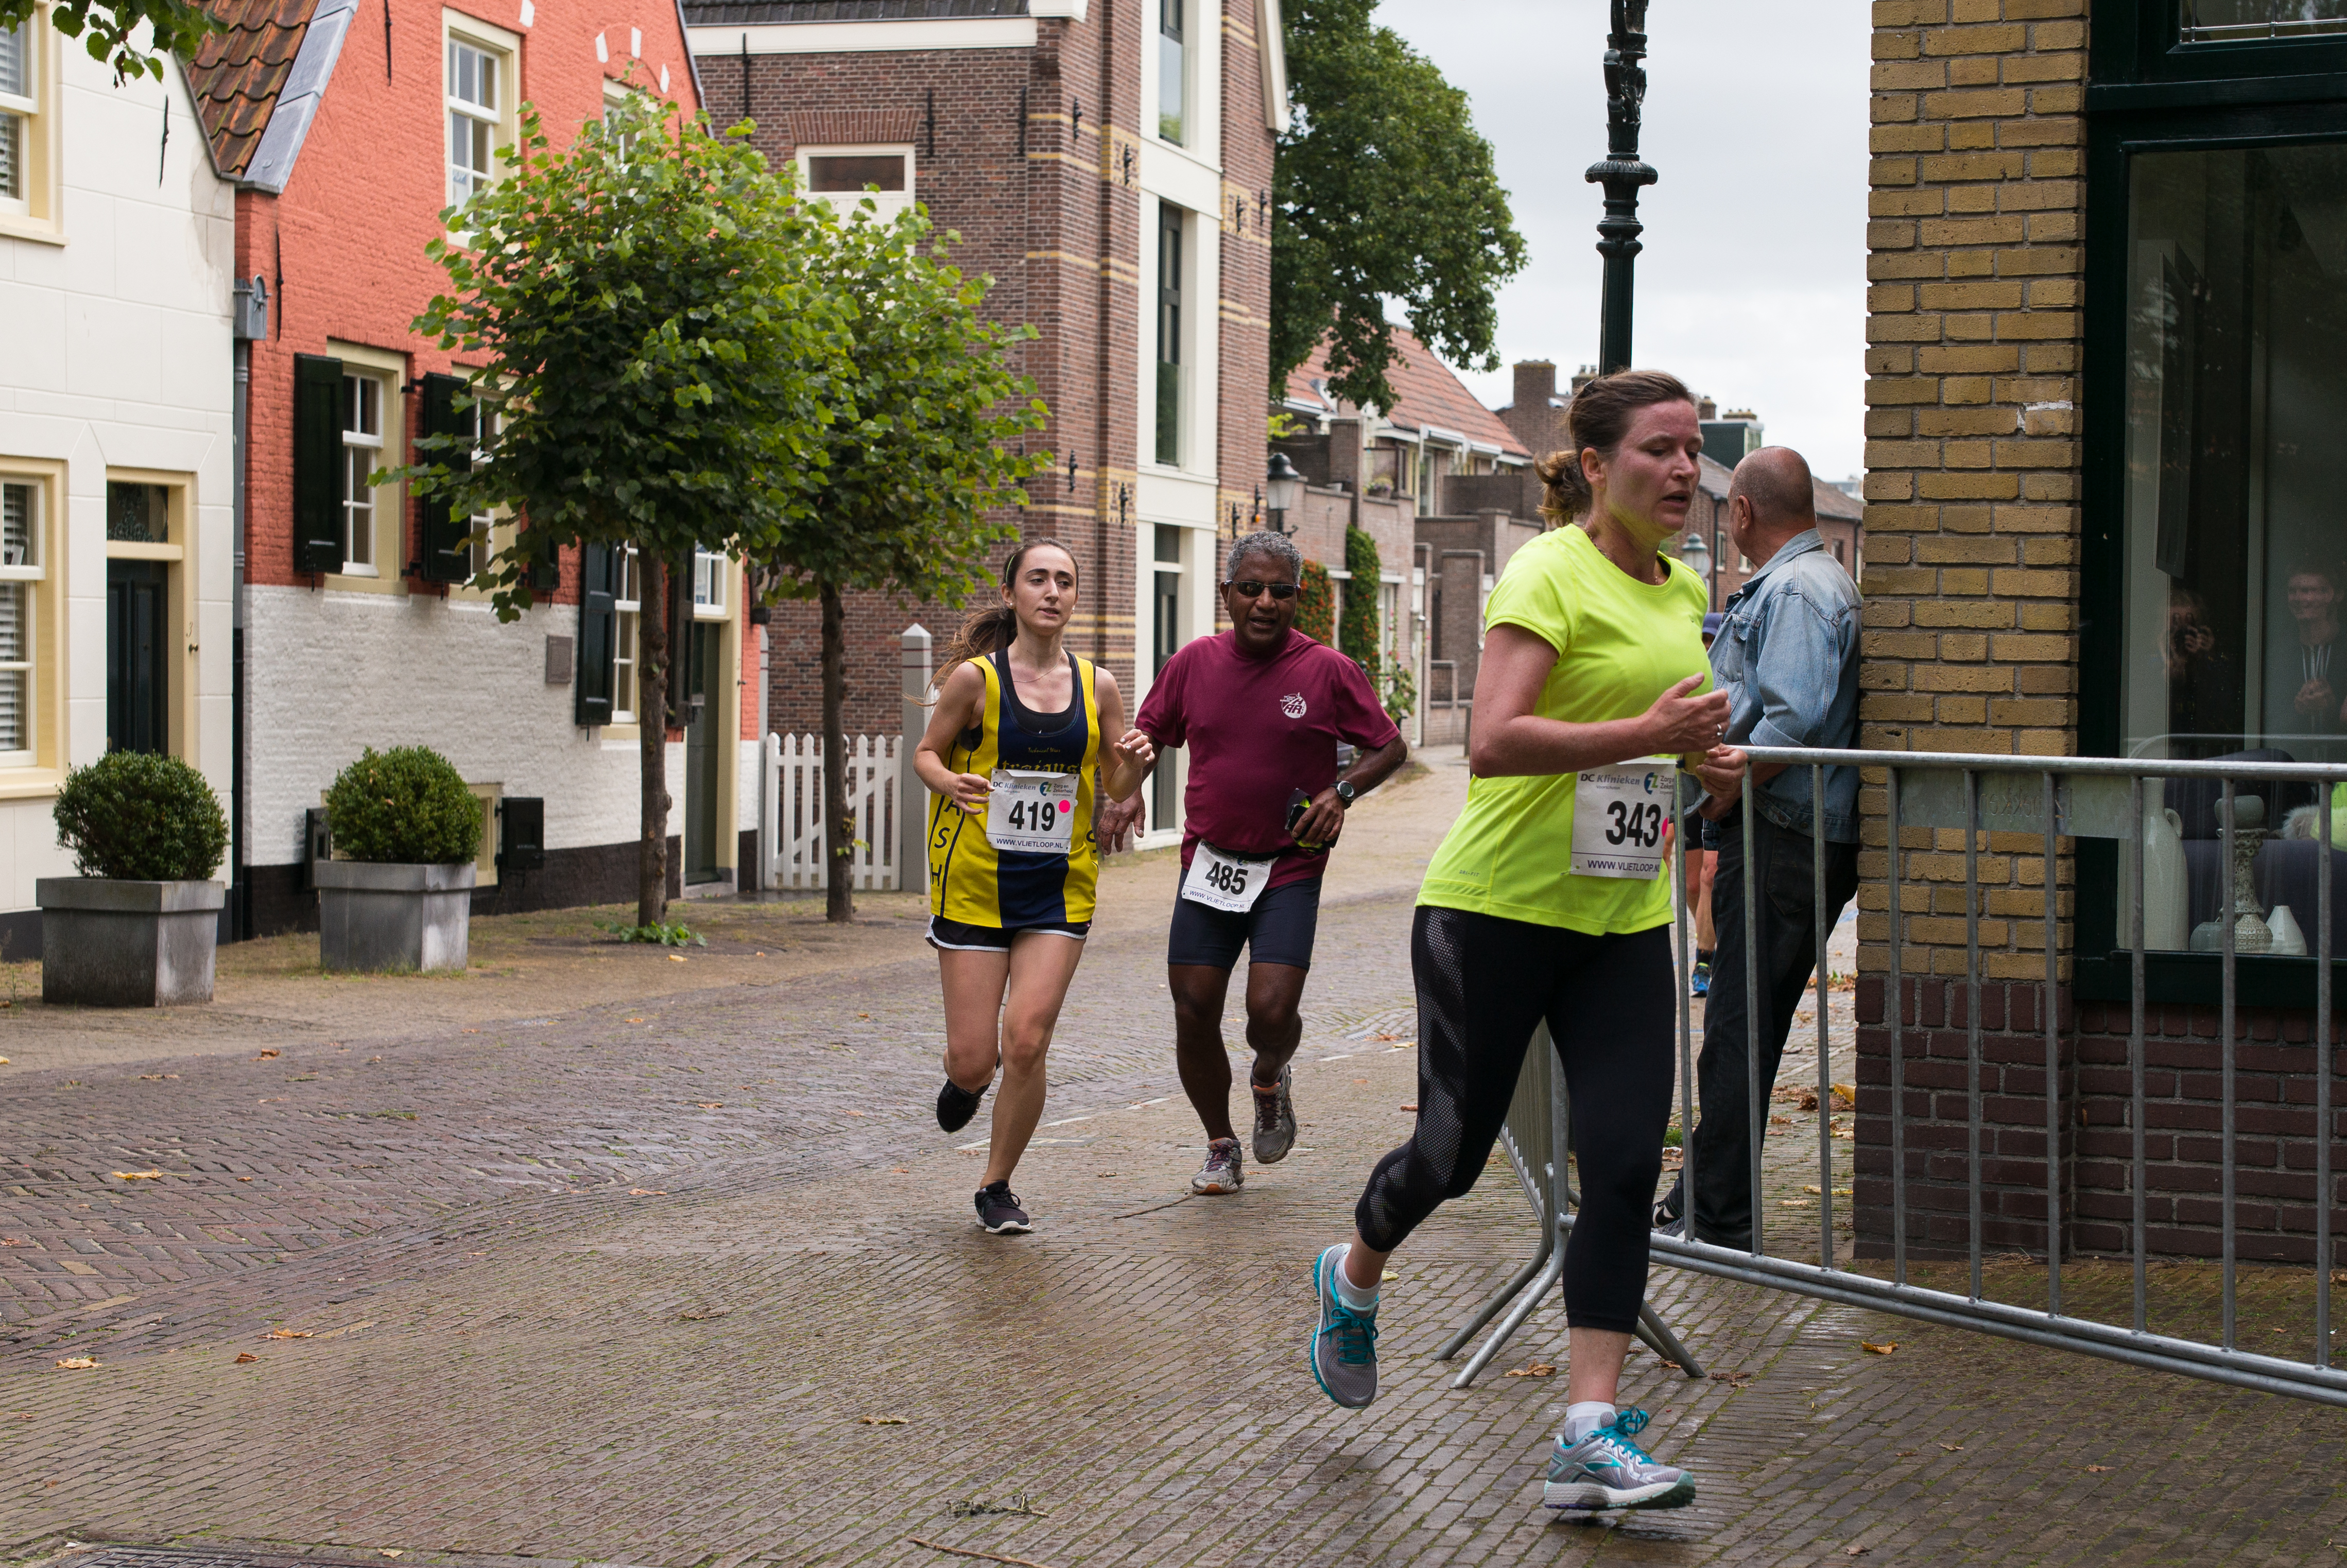
person, sport, street, running, run, country, recreation, high, jogging, runner, cross, 2016, race, holland, hague, netherlands, girls, marathon, m, american, team, sports, boys, 50, school, runners, endurance, junior, leica, 240, summilux, wassenaar, voorschoten, varsity, athlete, athletics, vlietloop, physical exercise, outdoor recreation, human action, individual sports, track and field athletics, long distance running, half marathon